Aalen–Ulm railway

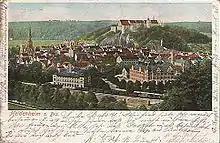
Heidenheim in 1902

Construction of the Brenz Railway started on the basis of a Württemberg law of 17 November 1858. The construction between Aalen and Heidenheim began in 1862. Although planned for two tracks—this can still be seen at various bridgeheads—it opened as a single track. The only tunnel is through the Brünneleskopf (between Schnaitheim and Itzelberg) and is 257.1 metres long. Two years later, on 12 September 1864, the Brenz line was formally opened to Heidenheim. The line was extended to Niederstotzingen on 25 July 1875 and to Langenau on 15 November 1875. Construction continued of the line to Ulm only in 1875, after the expiration of the Brenz railway clause and on the basis of a new Wurttemberg–Bavaria treaty of 8 December 1872. This section was opened on 5 January 1876.